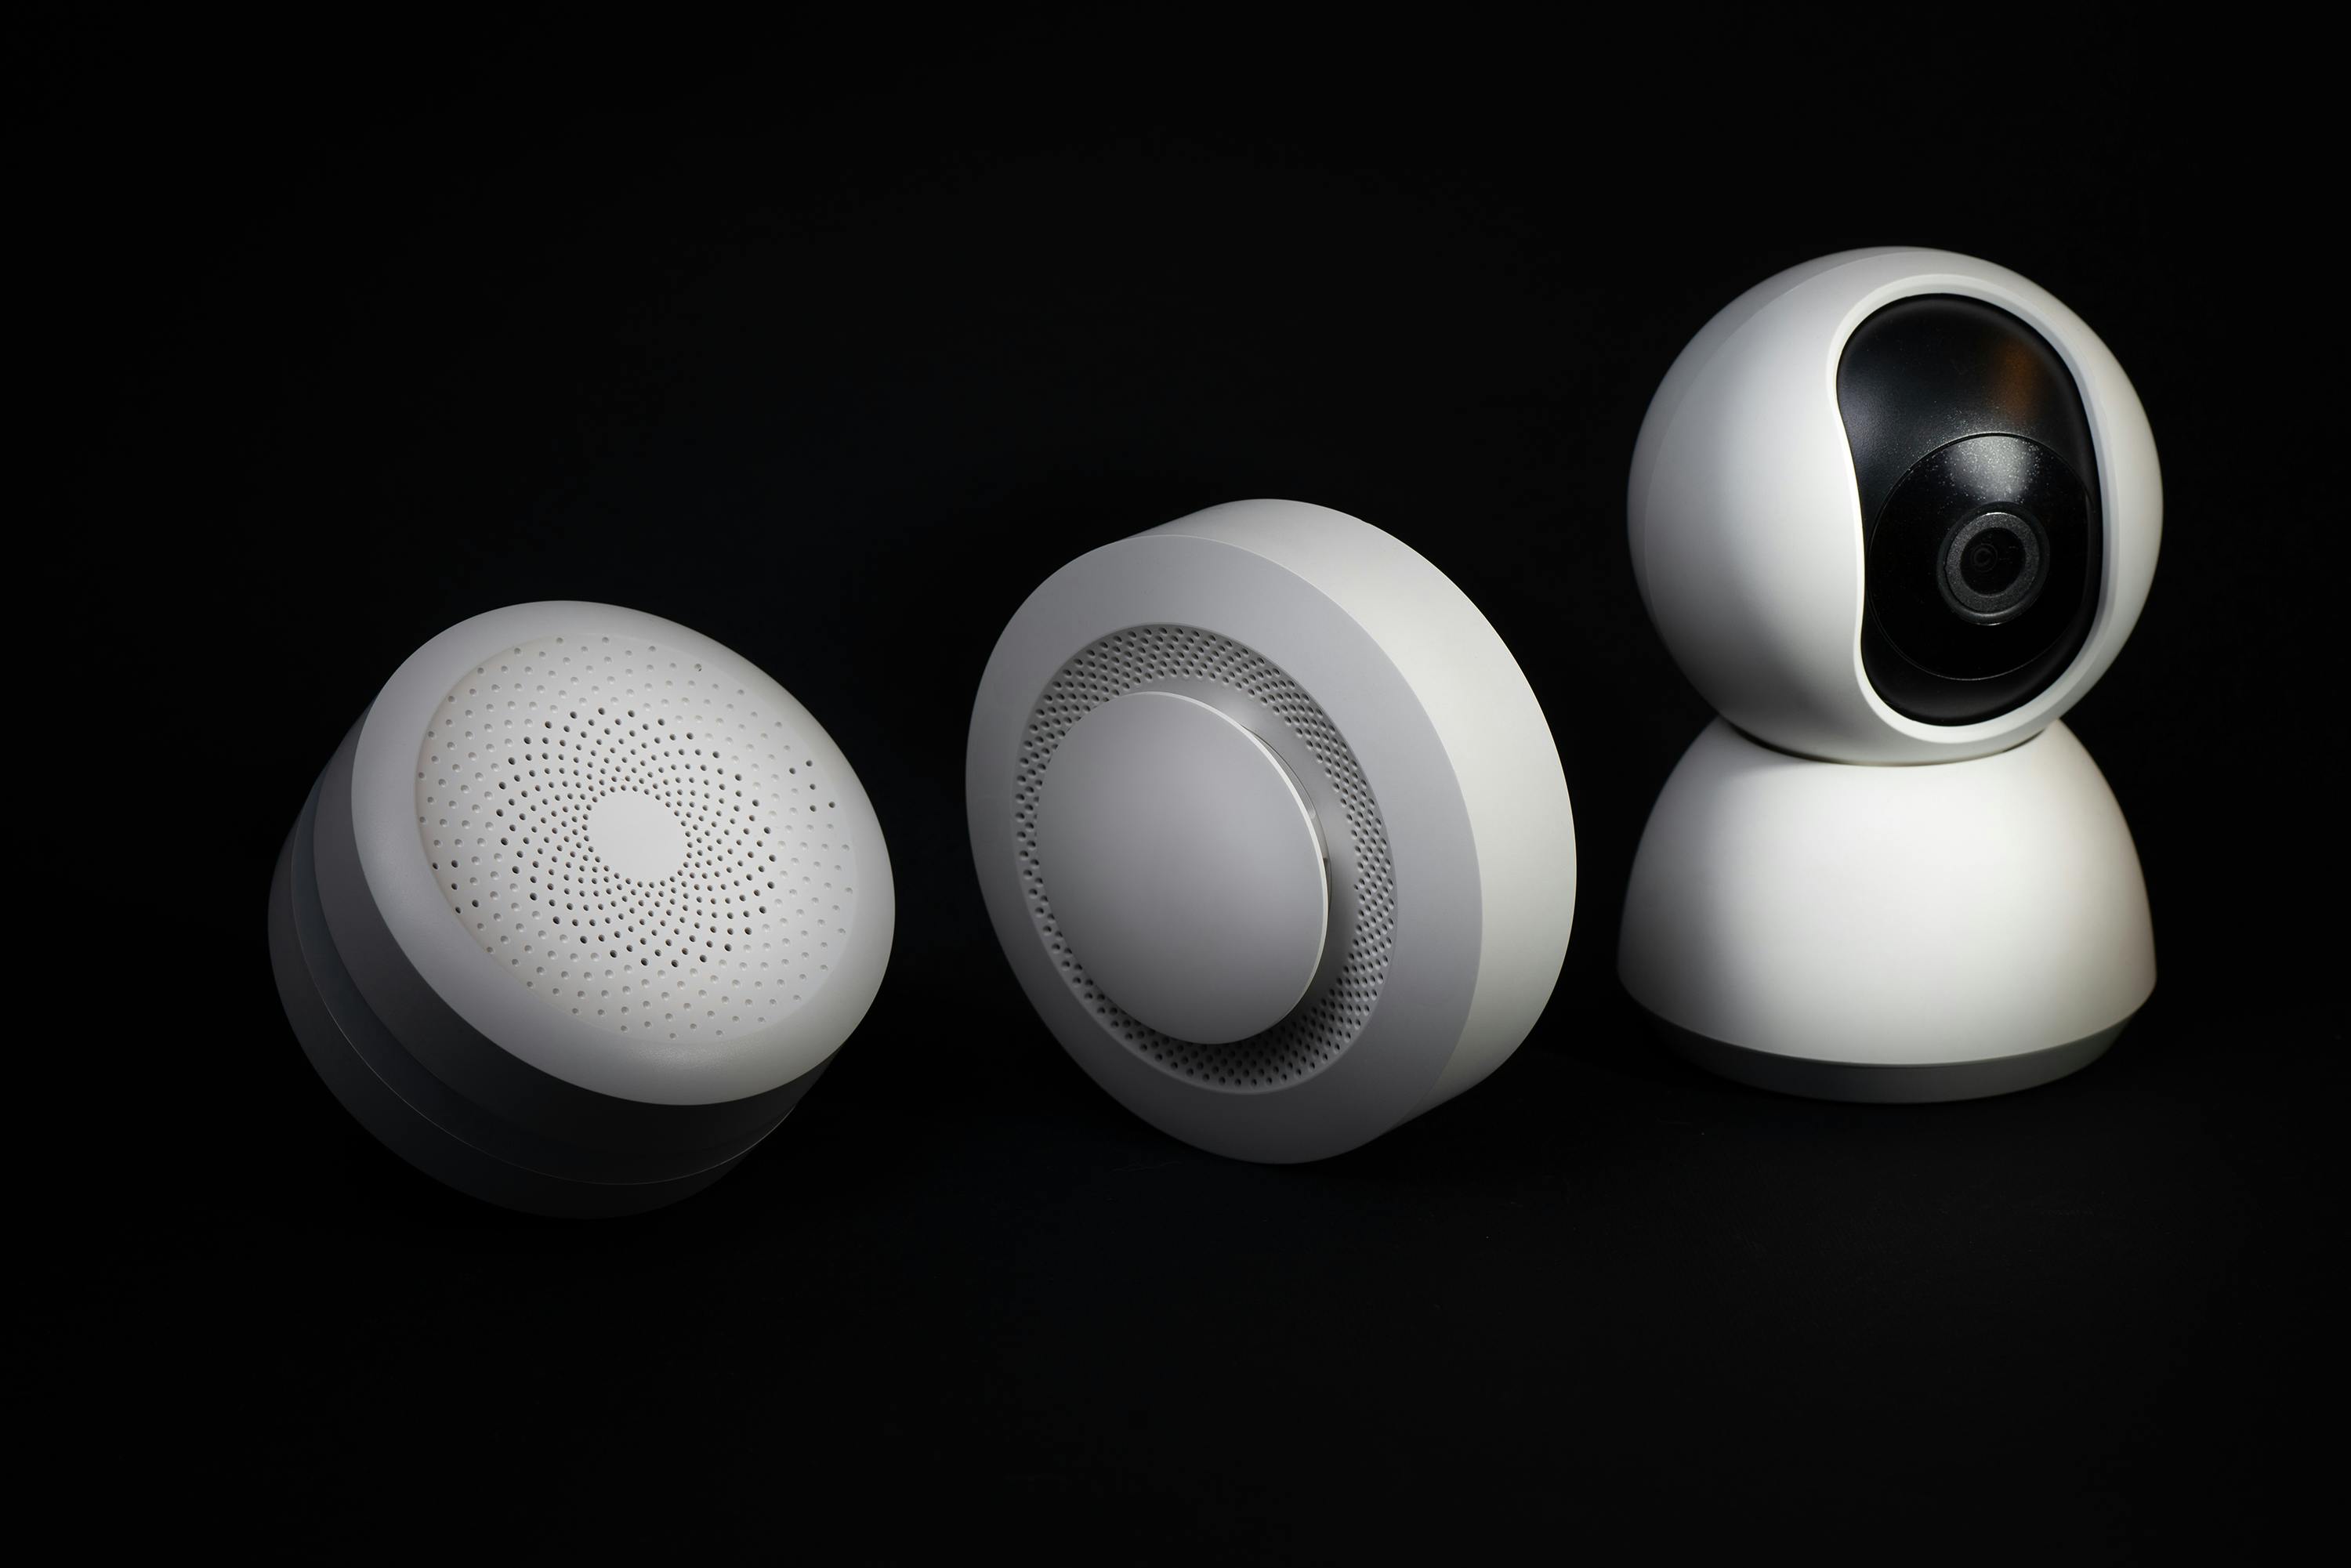
digital, grey, audio equipment, output device, Material property, peripheral, circle, font, wood, darkness, gadget, ball, metal, monochrome, still life photography, ceiling, monochrome photography, art, oval, cylinder, still life, loudspeaker, pattern, aluminium, light fixture, sphere, plastic, multimedia